Sky position (RA, Dec in degrees): 194.27, 6.449
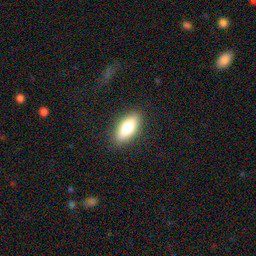
Galaxy morphology: In-between Round Smooth Galaxies